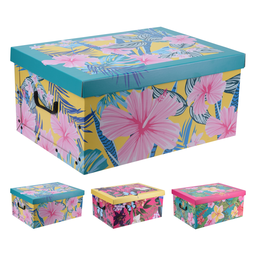
Label: cardboard